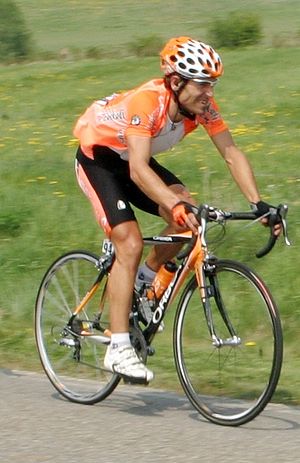
Unai Etxebarria
Unai Etxebarria Arana er en tidligere venezuelansk professionel cykelrytter, som altid har cyklet for det daværende professionelle cykelhold Euskaltel-Euskadi.